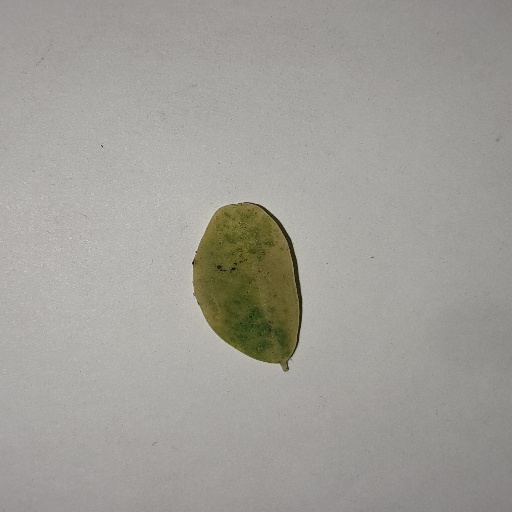
Species: Sojina
Leaf condition: Yellow Leaf